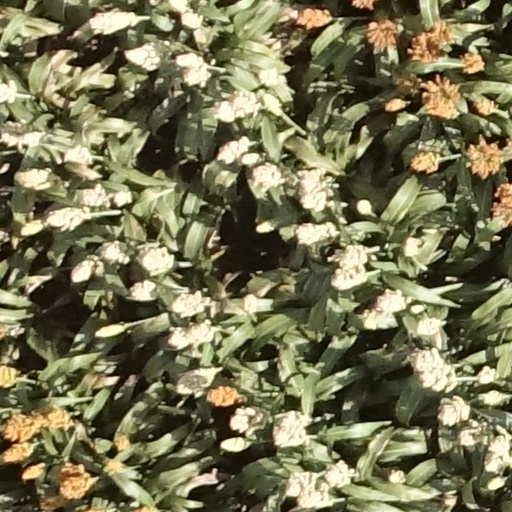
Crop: sorghum